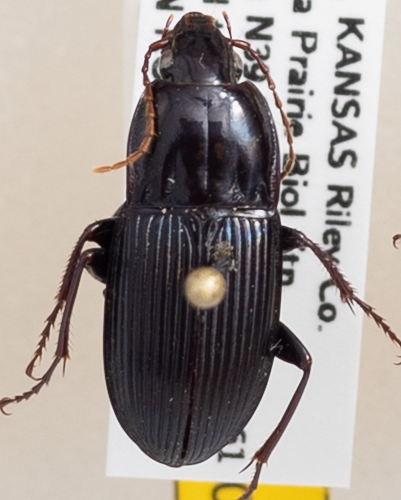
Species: Pterostichus permundus
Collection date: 2019-09-11
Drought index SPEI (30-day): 1.498
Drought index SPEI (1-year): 1.69
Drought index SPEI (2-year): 1.029